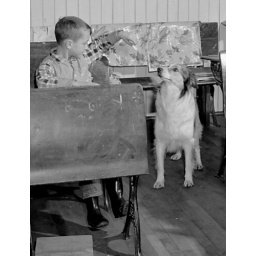
No eating in the classroom